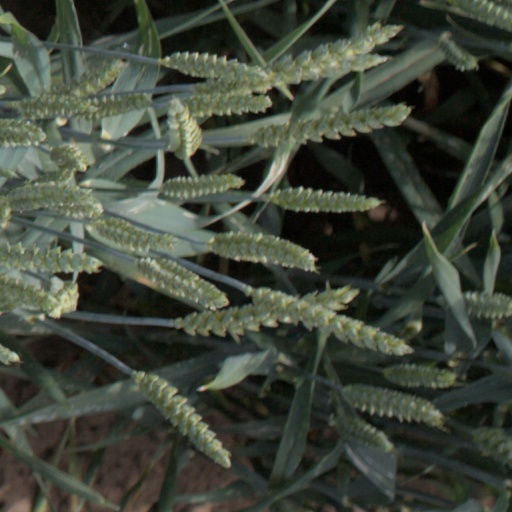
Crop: wheat